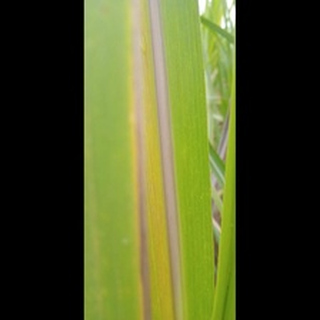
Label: sugarcane_yellow_leaf_disease